Marie-Louise Cloarec

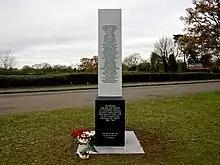
Tempsford memorial

On the 27 April they were arrested and interrogated by the Gestapo, before being sent in August to Ravensbrück concentration camp, where they discovered Eugénie Djendi. After their demands to be transferred to a prisoner of war camp were denied, the four women were executed by firing squad on 18 January 1945 and their bodies burnt and buried in the nearby forest.